Formula One drivers from Portugal

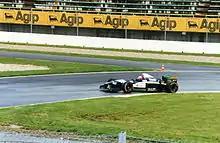
Lamy driving for Minardi at the 1996 San Marino Grand Prix

Pedro Lamy made his debut for Lotus at the 1993 Italian Grand Prix, replacing the injured Alessandro Zanardi for the final four races of the 1993 season. Ahead of the fifth race of the 1994 season, Lamy was himself injured in a testing accident at Silverstone while trialling new technical regulations set out by the Fédération Internationale de l'Automobile, Formula 1's governing body, following the deaths of Roland Ratzenberger and Ayrton Senna at the 1994 San Marino Grand Prix several weeks earlier. Lamy suffered broken legs and kneecaps in the crash and did not return until the 1995 season, when he raced for Minardi. He later became the first Portuguese driver to score a world championship point with a 6th-place finish at the 1995 Australian Grand Prix. Following a second season with Minardi in 1996, Lamy left Formula One after 32 Grands Prix to compete in sports cars.